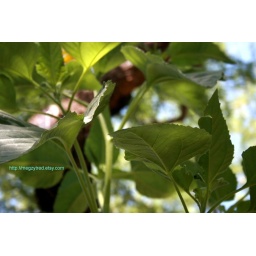
All aglow, this sunflower reached for the sky in Tucson Arizona